Military history of Scotland

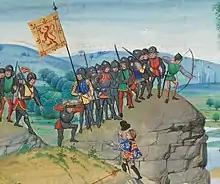
Scottish soldiers in the period of the Hundred Years' War, detail from an edition of Froissart's Chronicles

There were various attempts to create royal naval forces in the fifteenth century. James IV put the enterprise on a new footing, founding a harbour at Newhaven and a dockyard at the Pools of Airth. He acquired a total of 38 ships including the "Great Michael", at that time, the largest ship in Europe. Scottish ships had some success against privateers, accompanied the king on his expeditions in the islands and intervened in conflicts Scandinavia and the Baltic, but were sold after the Flodden campaign and after 1516 and Scottish naval efforts would rely on privateering captains and hired merchantmen. James V did not share his father's interest in developing a navy and shipbuilding fell behind the Low Countries. Despite truces between England and Scotland there were periodic outbreaks of a "guerre de course". James V built a new harbour at Burntisland in 1542. The chief use of naval power in his reign was a series of expeditions to the Isles and France. After the Union of Crowns in 1603 conflict between Scotland and England ended, but Scotland found itself involved in England's foreign policy, opening up Scottish shipping to attack. In 1626 a squadron of three ships were bought and equipped. There were also several marque fleets of privateers. In 1627, the Royal Scots Navy and accompanying contingents of burgh privateers participated in the major expedition to Biscay. The Scots also returned to West Indies and in 1629 took part in the capture of Quebec.